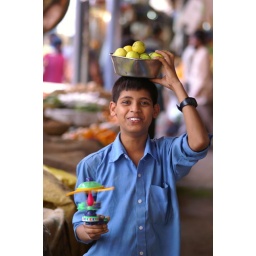
This boys helps his Grandmother (previous portrait) running a fruit stall in Panjim market.